H. H. Asquith

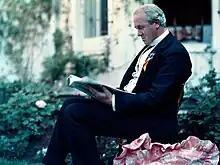
Asquith in an Autochrome by Lionel de Rothschild,

The January 1910 general election was dominated by talk of removing the Lords' veto. A possible solution was to threaten to have King Edward pack the House of Lords with freshly minted Liberal peers, who would override the Lords's veto; Asquith's talk of safeguards was taken by many to mean that he had secured the King's agreement to this. They were mistaken; the King had informed Asquith that he would not consider a mass creation of peers until after a "second" general election.